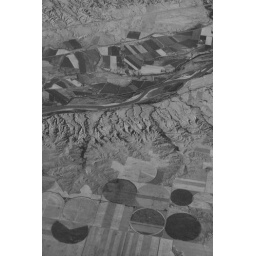
Taken through the airplane window at 35,000 feet over the western United States.